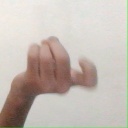
अक्षर: ज